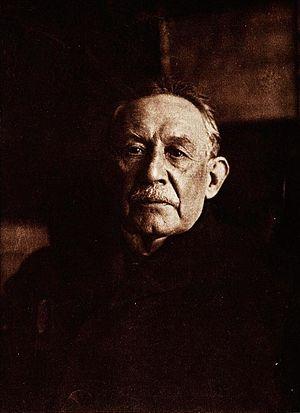
Gonzalo Bulnes Pinto était un agriculteur, historien, membre du Parti conservateur et homme politique chilien.